Nobody's Fool (1921 film)

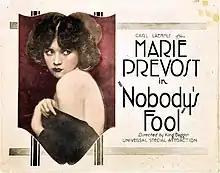

Nobody's Fool is a 1921 American silent comedy film written and directed by King Baggot and starring Marie Prevost, Helen Harris and Vernon Snively.